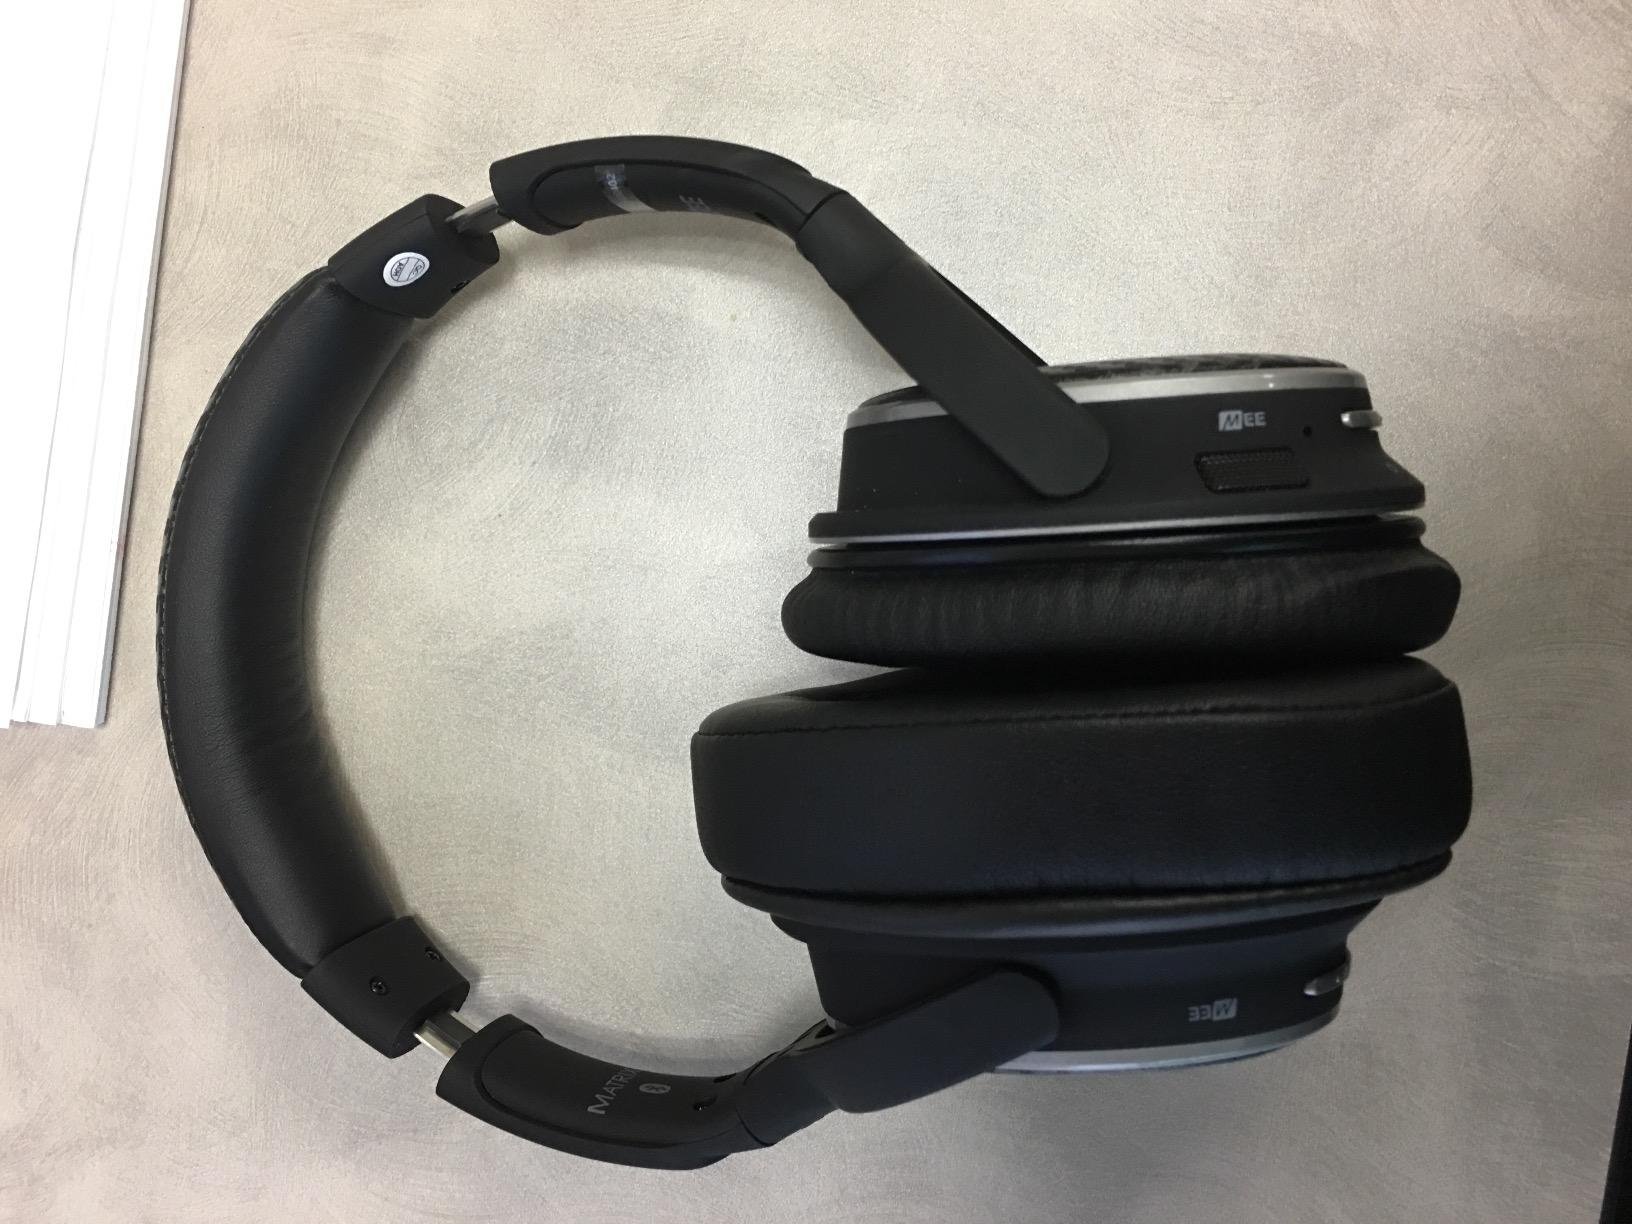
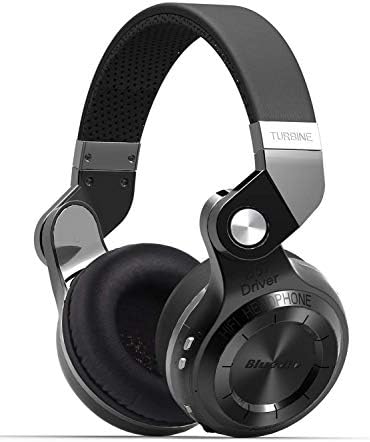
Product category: headphones
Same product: no